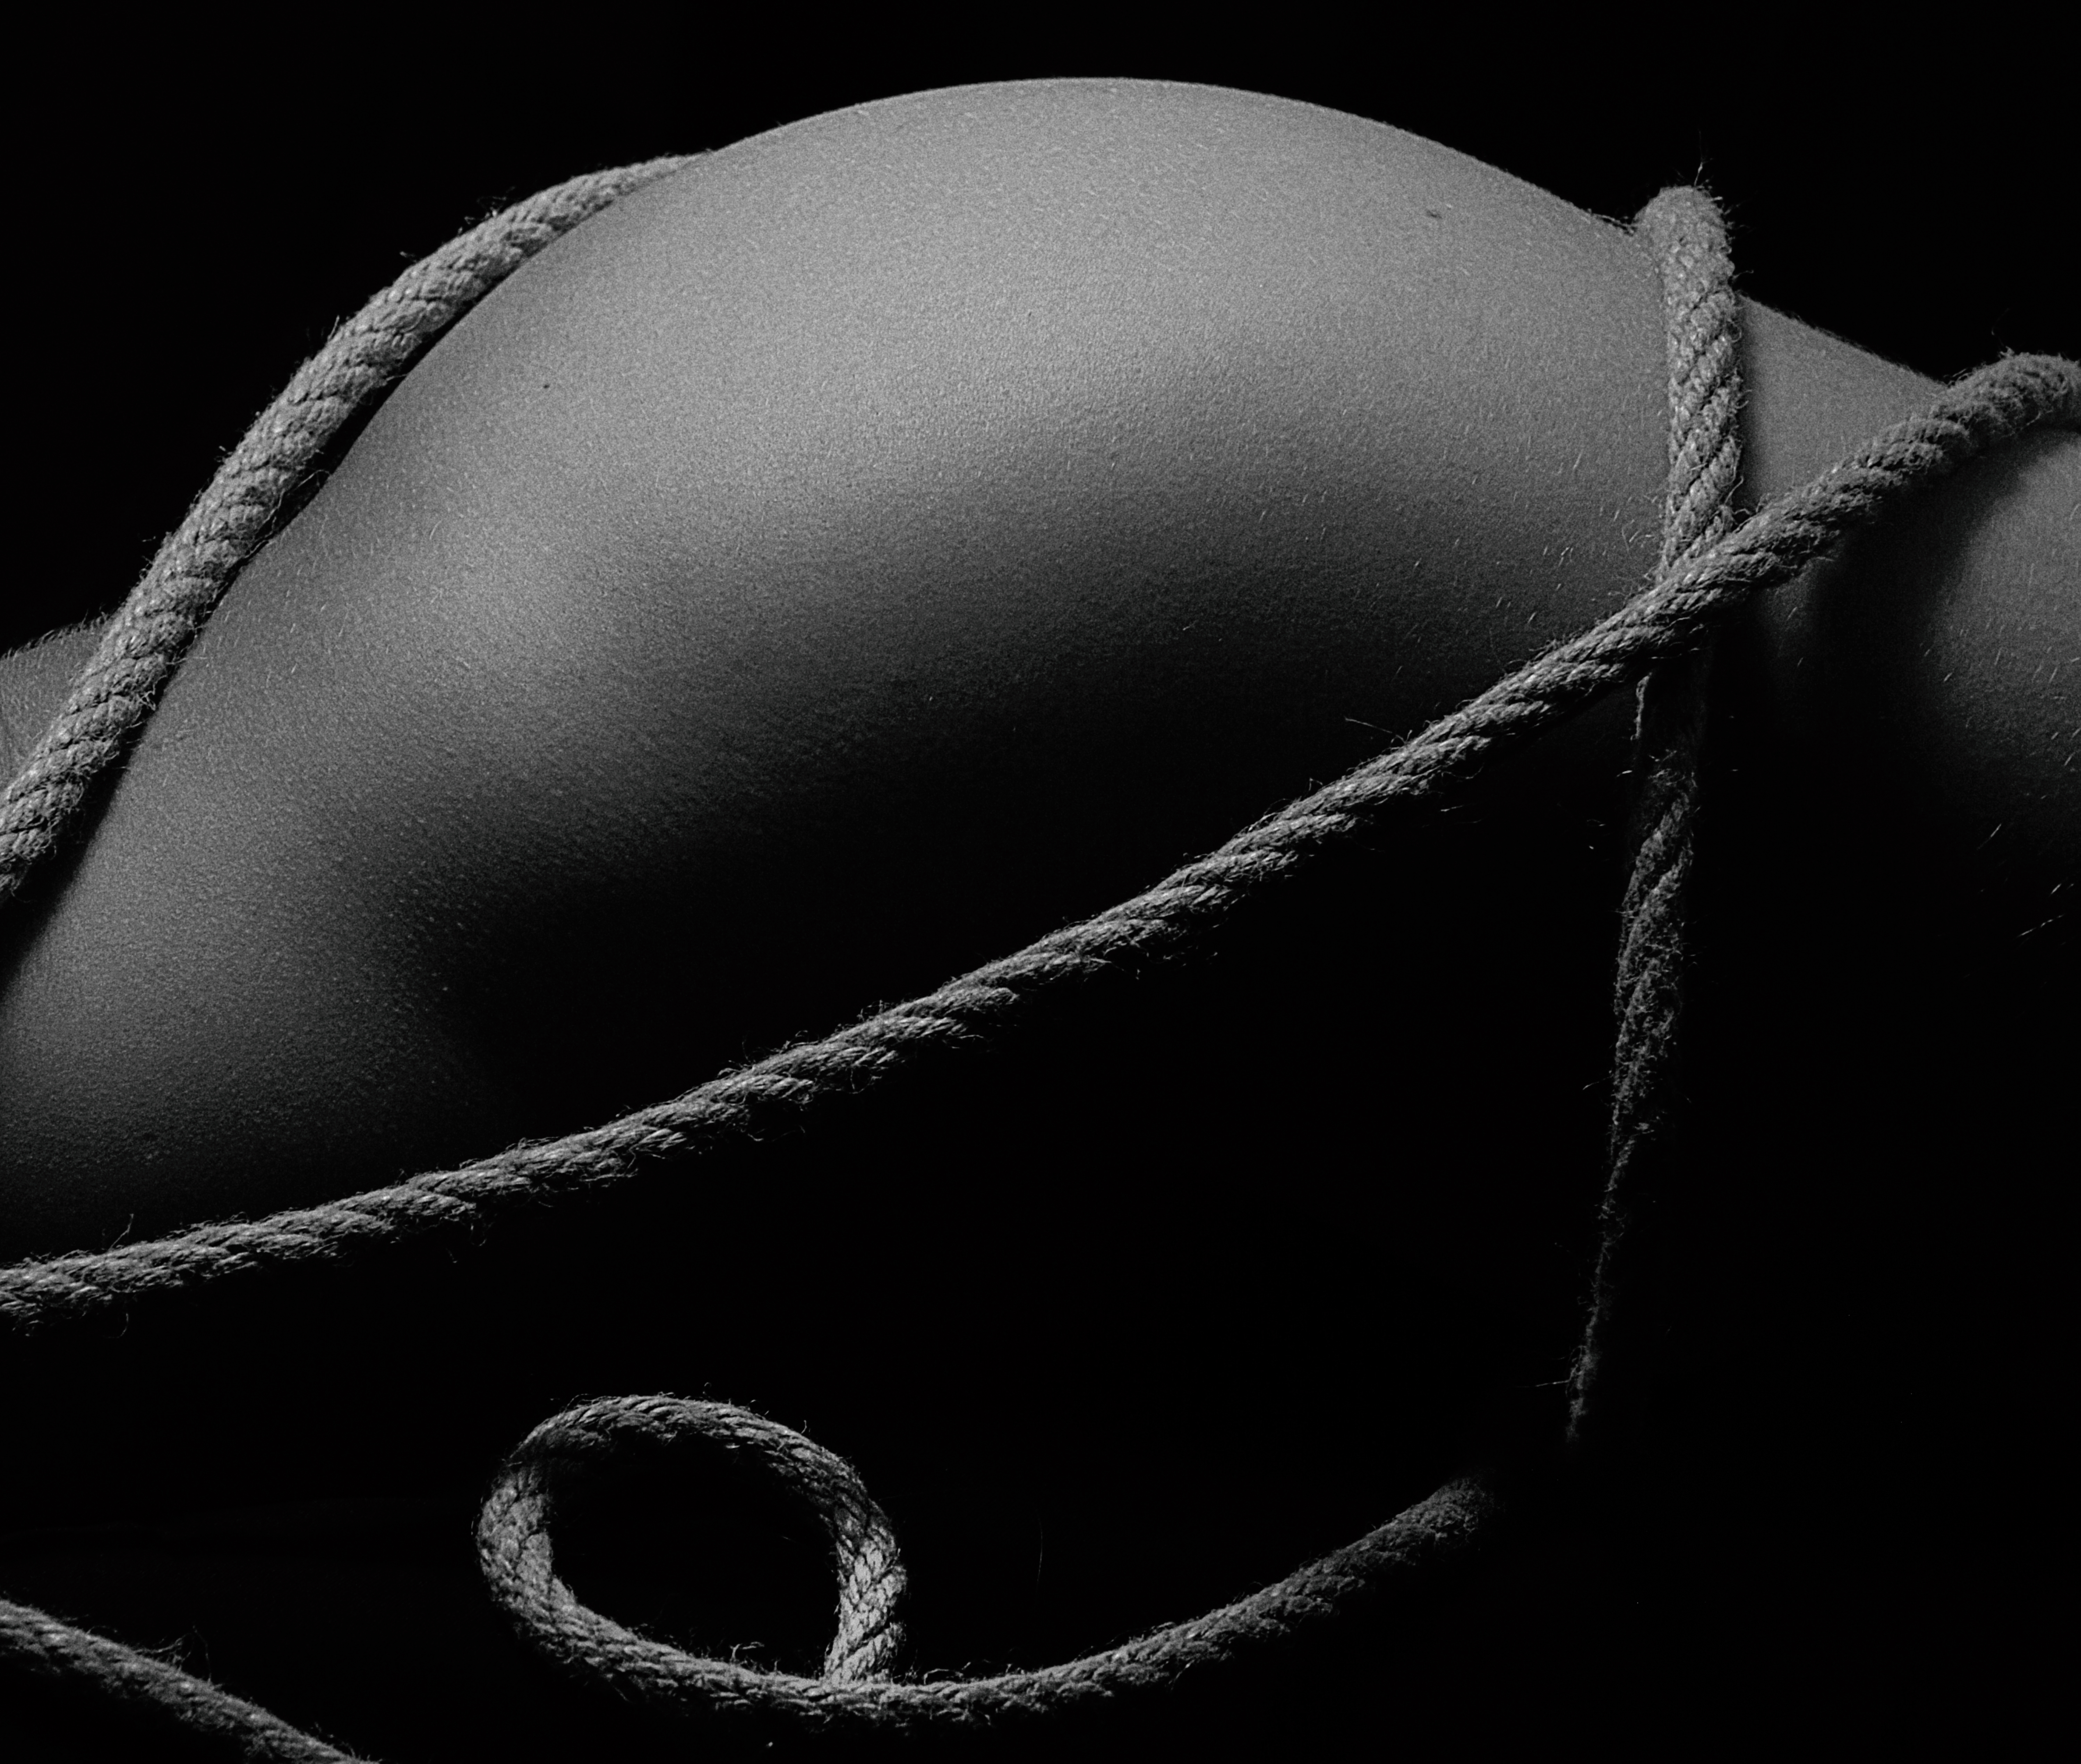
portrait, girl, body, retro, face, beautiful, look, studio, monochrome, donate, black, textile, automotive design, grey, flash photography, headgear, Material property, Tints and shades, personal protective equipment, monochrome photography, pattern, helmet, circle, human leg, close up, darkness, automotive tire, metal, macro photography, fashion accessory, ball, still life photography, comfort, carmine, automotive wheel system, stock photography, audio equipment, leather, shadow, still life, waist, font, eyewear, sphere